The Wolf at the Door

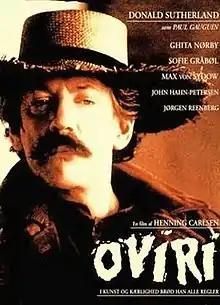

The Wolf at the Door is a 1986 Danish-French biographical drama film directed by Henning Carlsen. It is based on real life events of French artist Paul Gauguin, who was married to a Danish woman and lived in Copenhagen in the 1880s.